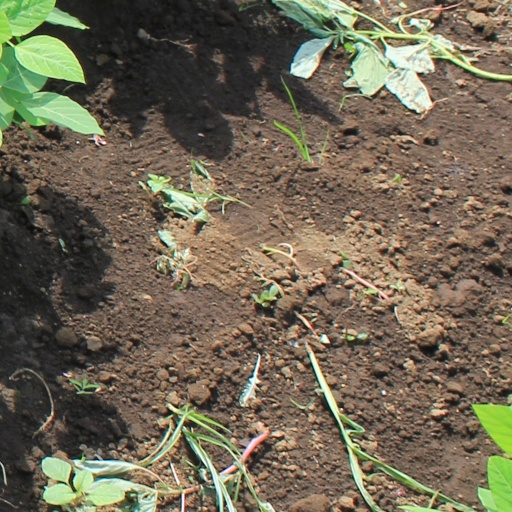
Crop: soybean